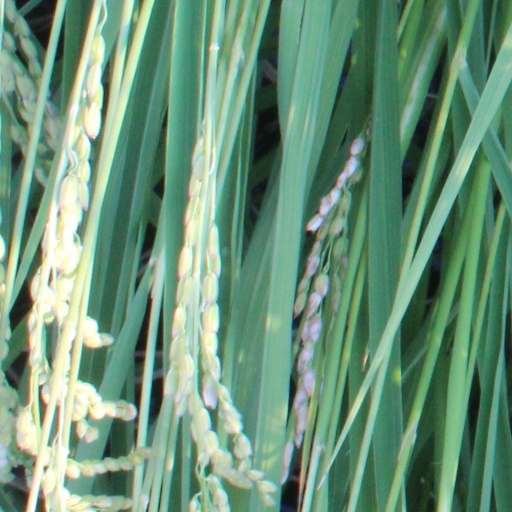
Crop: rice